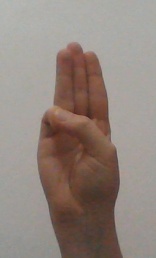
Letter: thaa